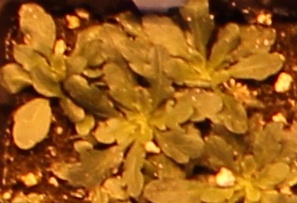
Label: Horseweed